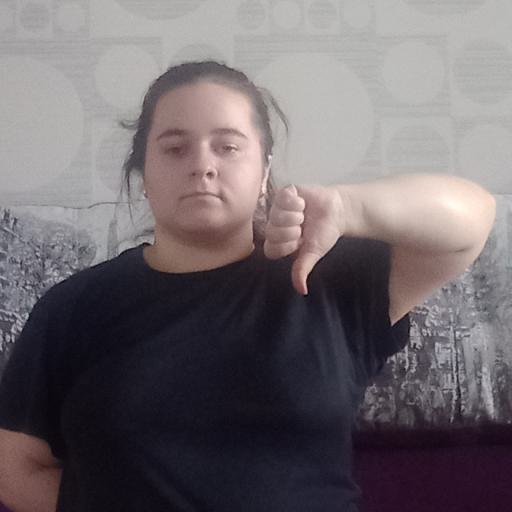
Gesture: dislike